Buenos Aires and Pacific Railway

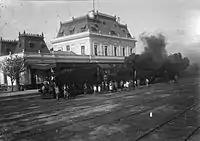
San Luis station, c. 1930

The Sánez Peña-Villa Luro line was opened in 1909, that same year Palermo station began to be built. Three years later the line reached Retiro, that was a provisional station so the BAPR had planned to build a terminus in front of Correo Central. Nevertheless, the project was never carried out and the lands were sold in 1931 to build Luna Park.